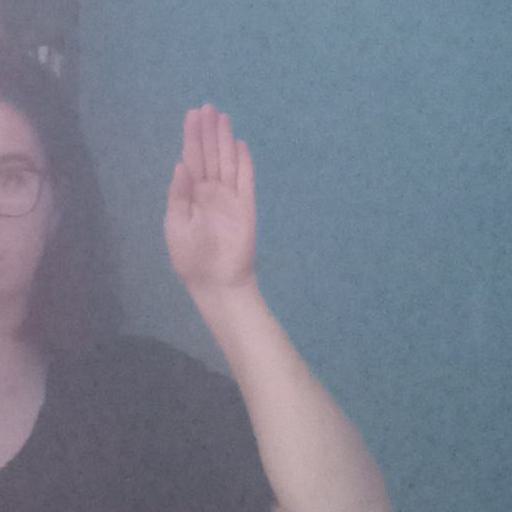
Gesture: stop